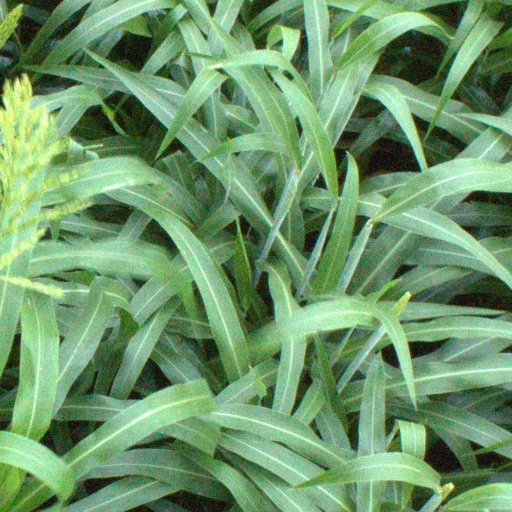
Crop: sorghum